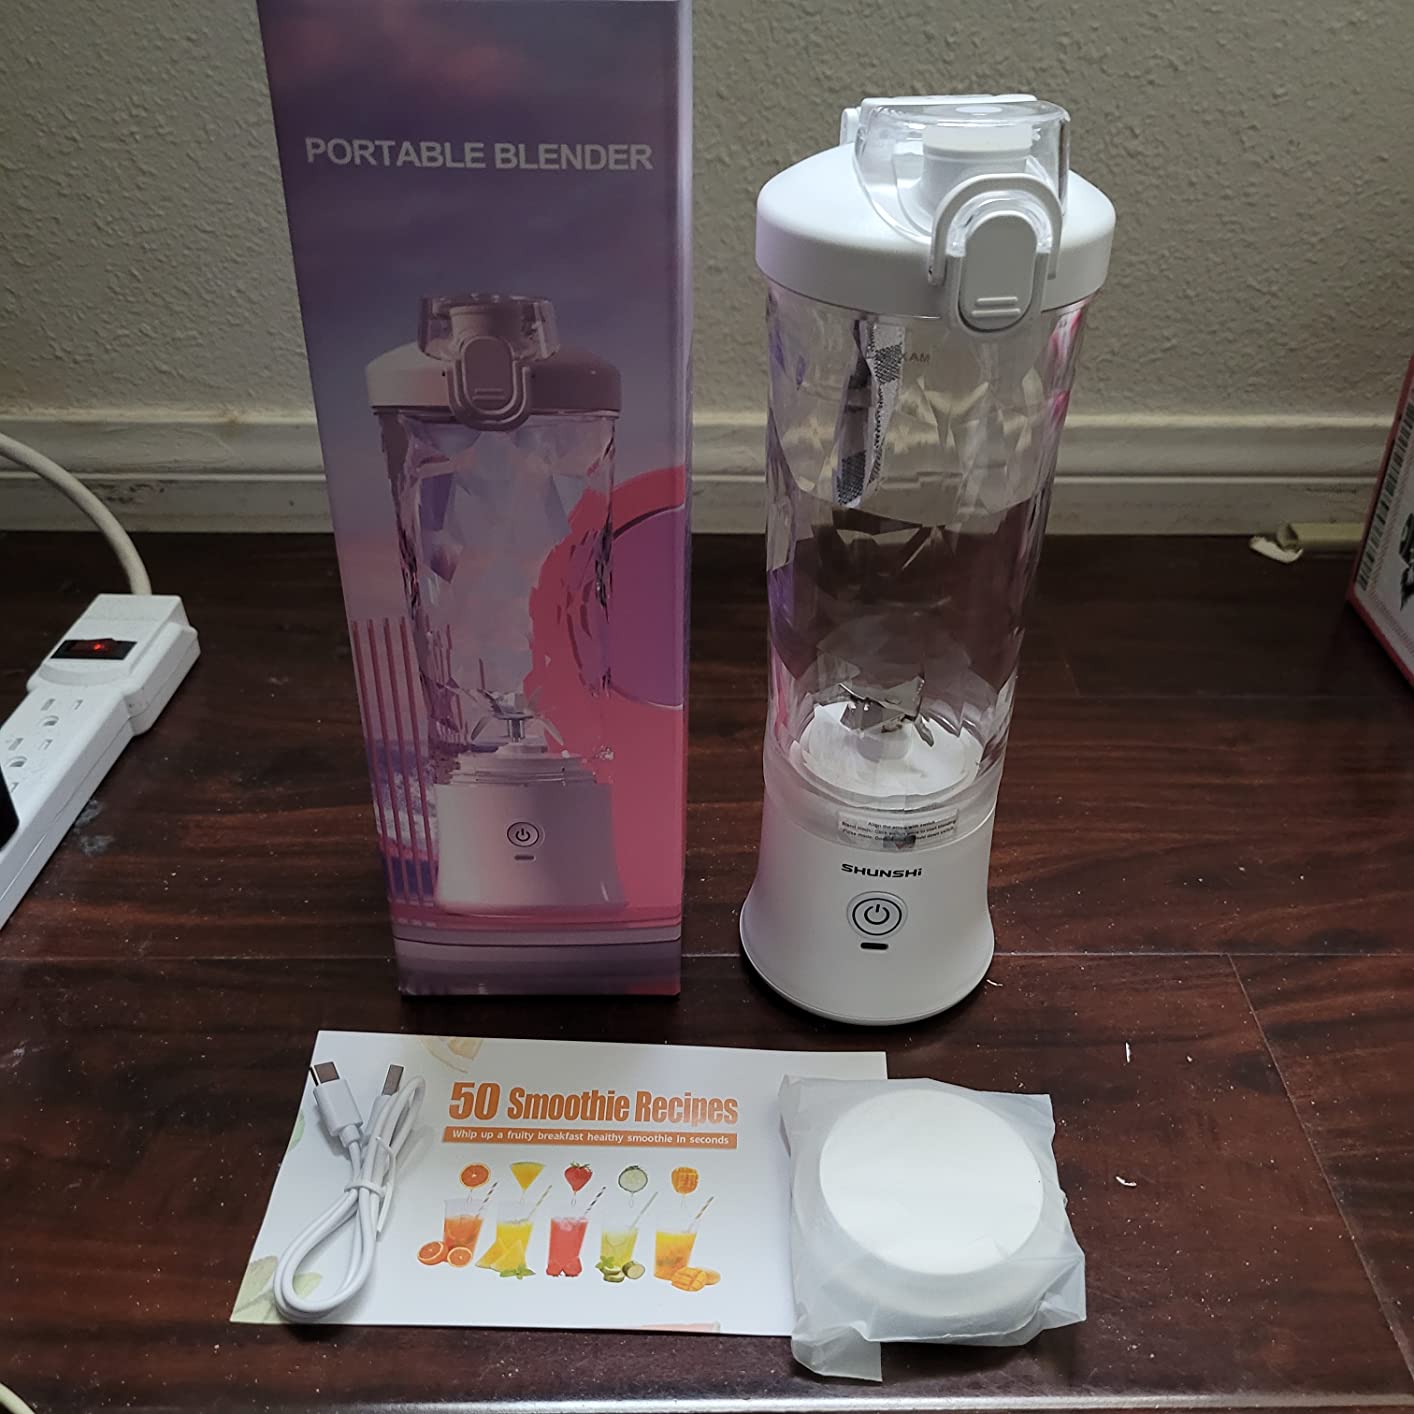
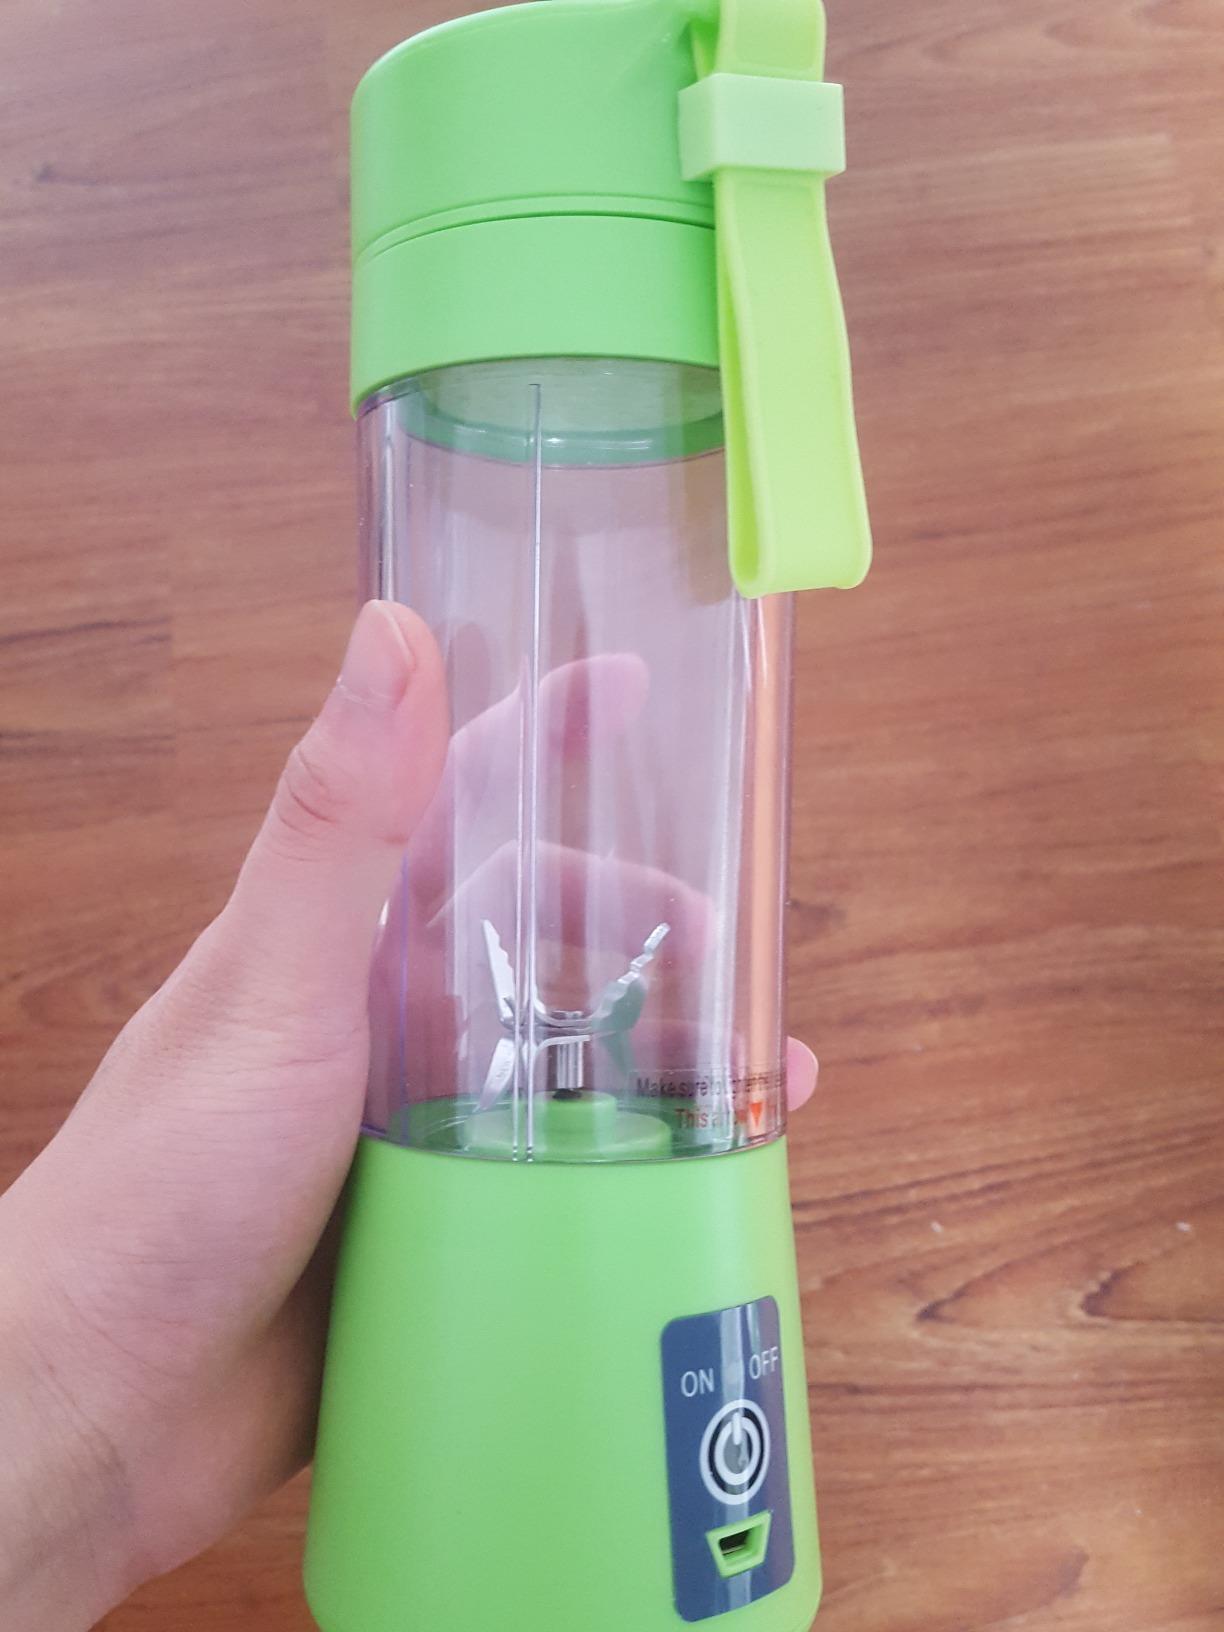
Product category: items_blender
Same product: no